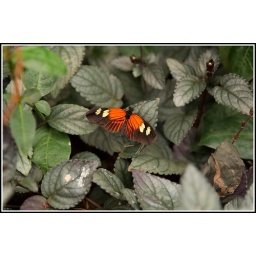
RHS Butterfly in the tropical glass house